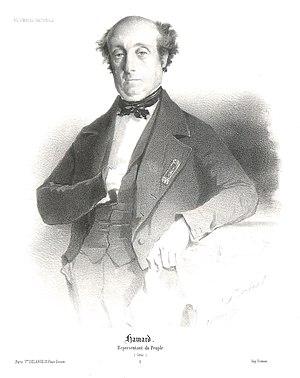
Portrait de Pascal HAMARD - député de l'Orne et maire de Domfront
Pascal Hamard est un homme politique français né le 16 janvier 1800 à Domfront et mort le 25 août 1858 à Domfront.